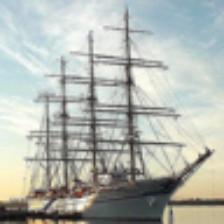
Label: NonHuman